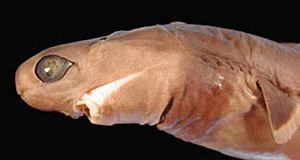
Le squalelet féroce est une espèce de petit requin appartenant à la famille des dalatiidés. Ce poisson vit dans les eaux océaniques tropicales et tempérées du monde entier, en particulier près des îles, et peut descendre jusqu'à 3 700 mètres de profondeur. Il migre verticalement tous les jours, s'approchant de la surface au crépuscule et redescendant à l'aube.